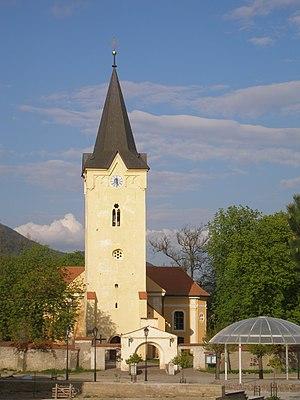
Veľký Šariš est une ville de la région de Prešov en Slovaquie, dans la région historique de Šariš.